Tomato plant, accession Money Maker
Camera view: vertical (180 deg); turntable rotation: 120 degrees
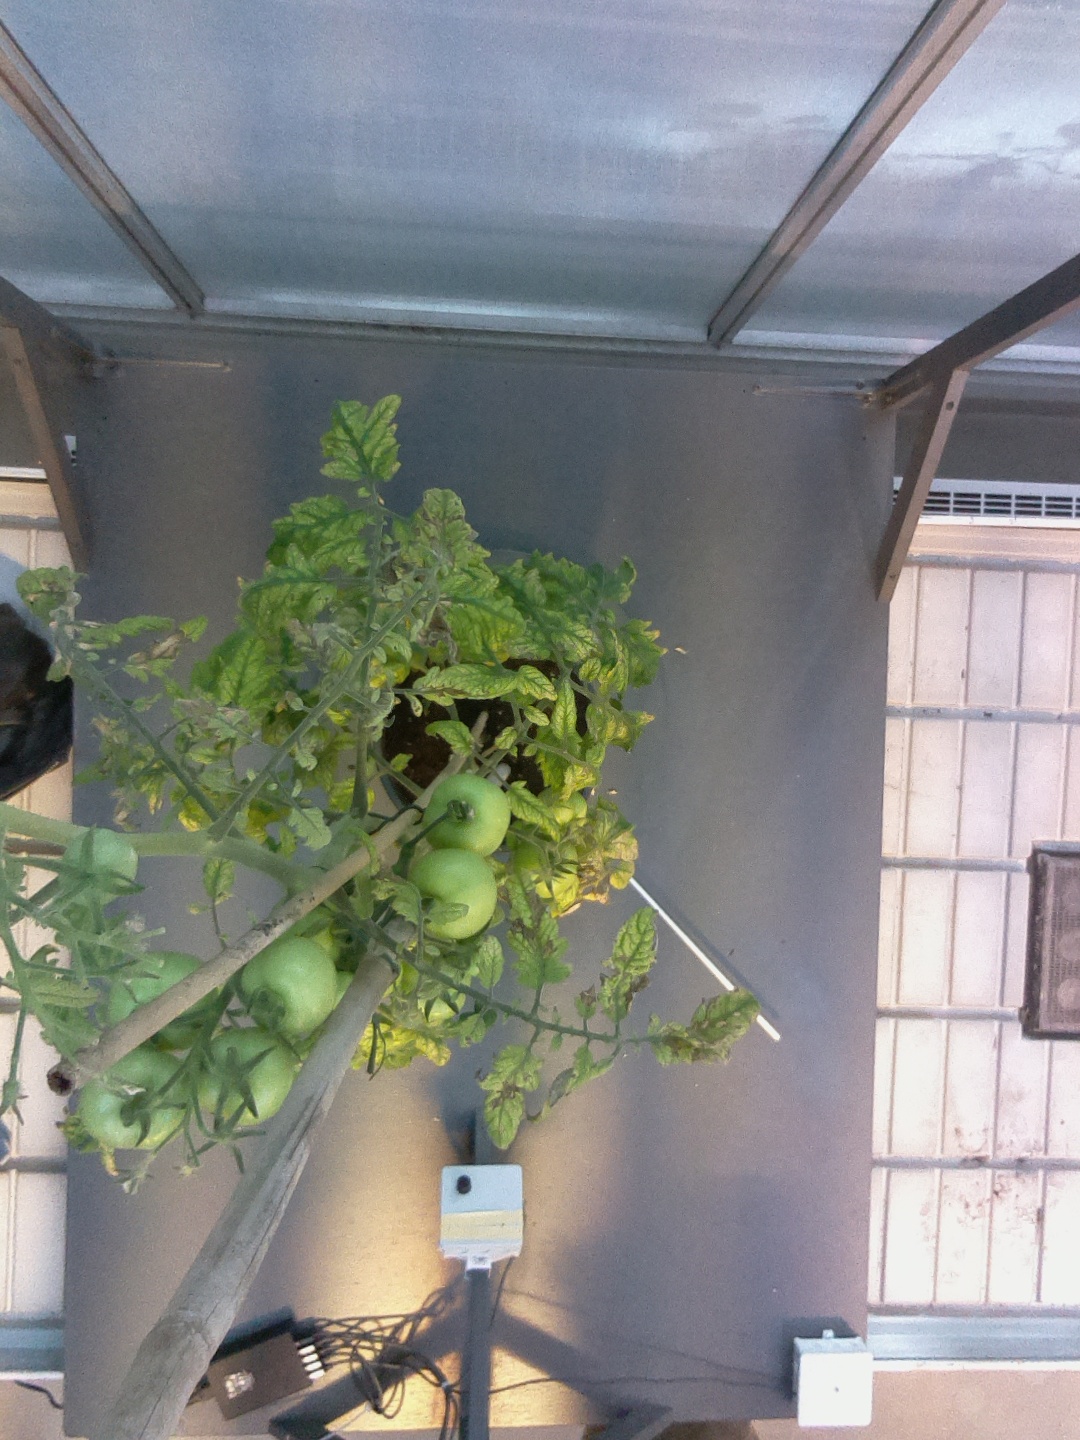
BBCH growth stage 76: 60%-70% of final fruit size